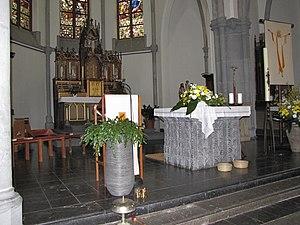
Eglise St Joseph, néogothique, Eupen This is a photo of a monument of the German-speaking Community of Belgium, number: 31406